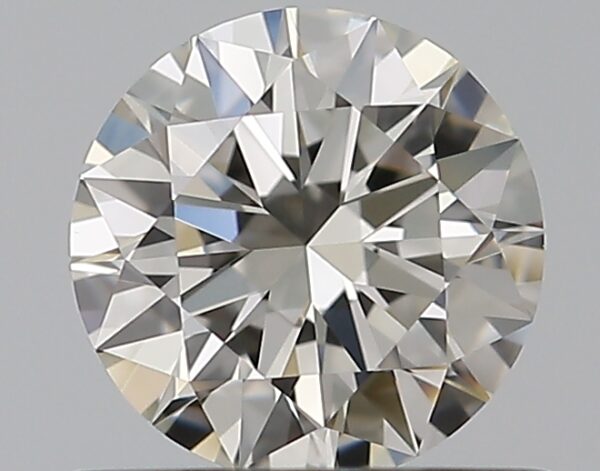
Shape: round
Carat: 0.5
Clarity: VVS2
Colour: G
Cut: EX
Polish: EX
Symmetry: EX
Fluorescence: N
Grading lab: GIA
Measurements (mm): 5.14 x 5.17 x 3.1